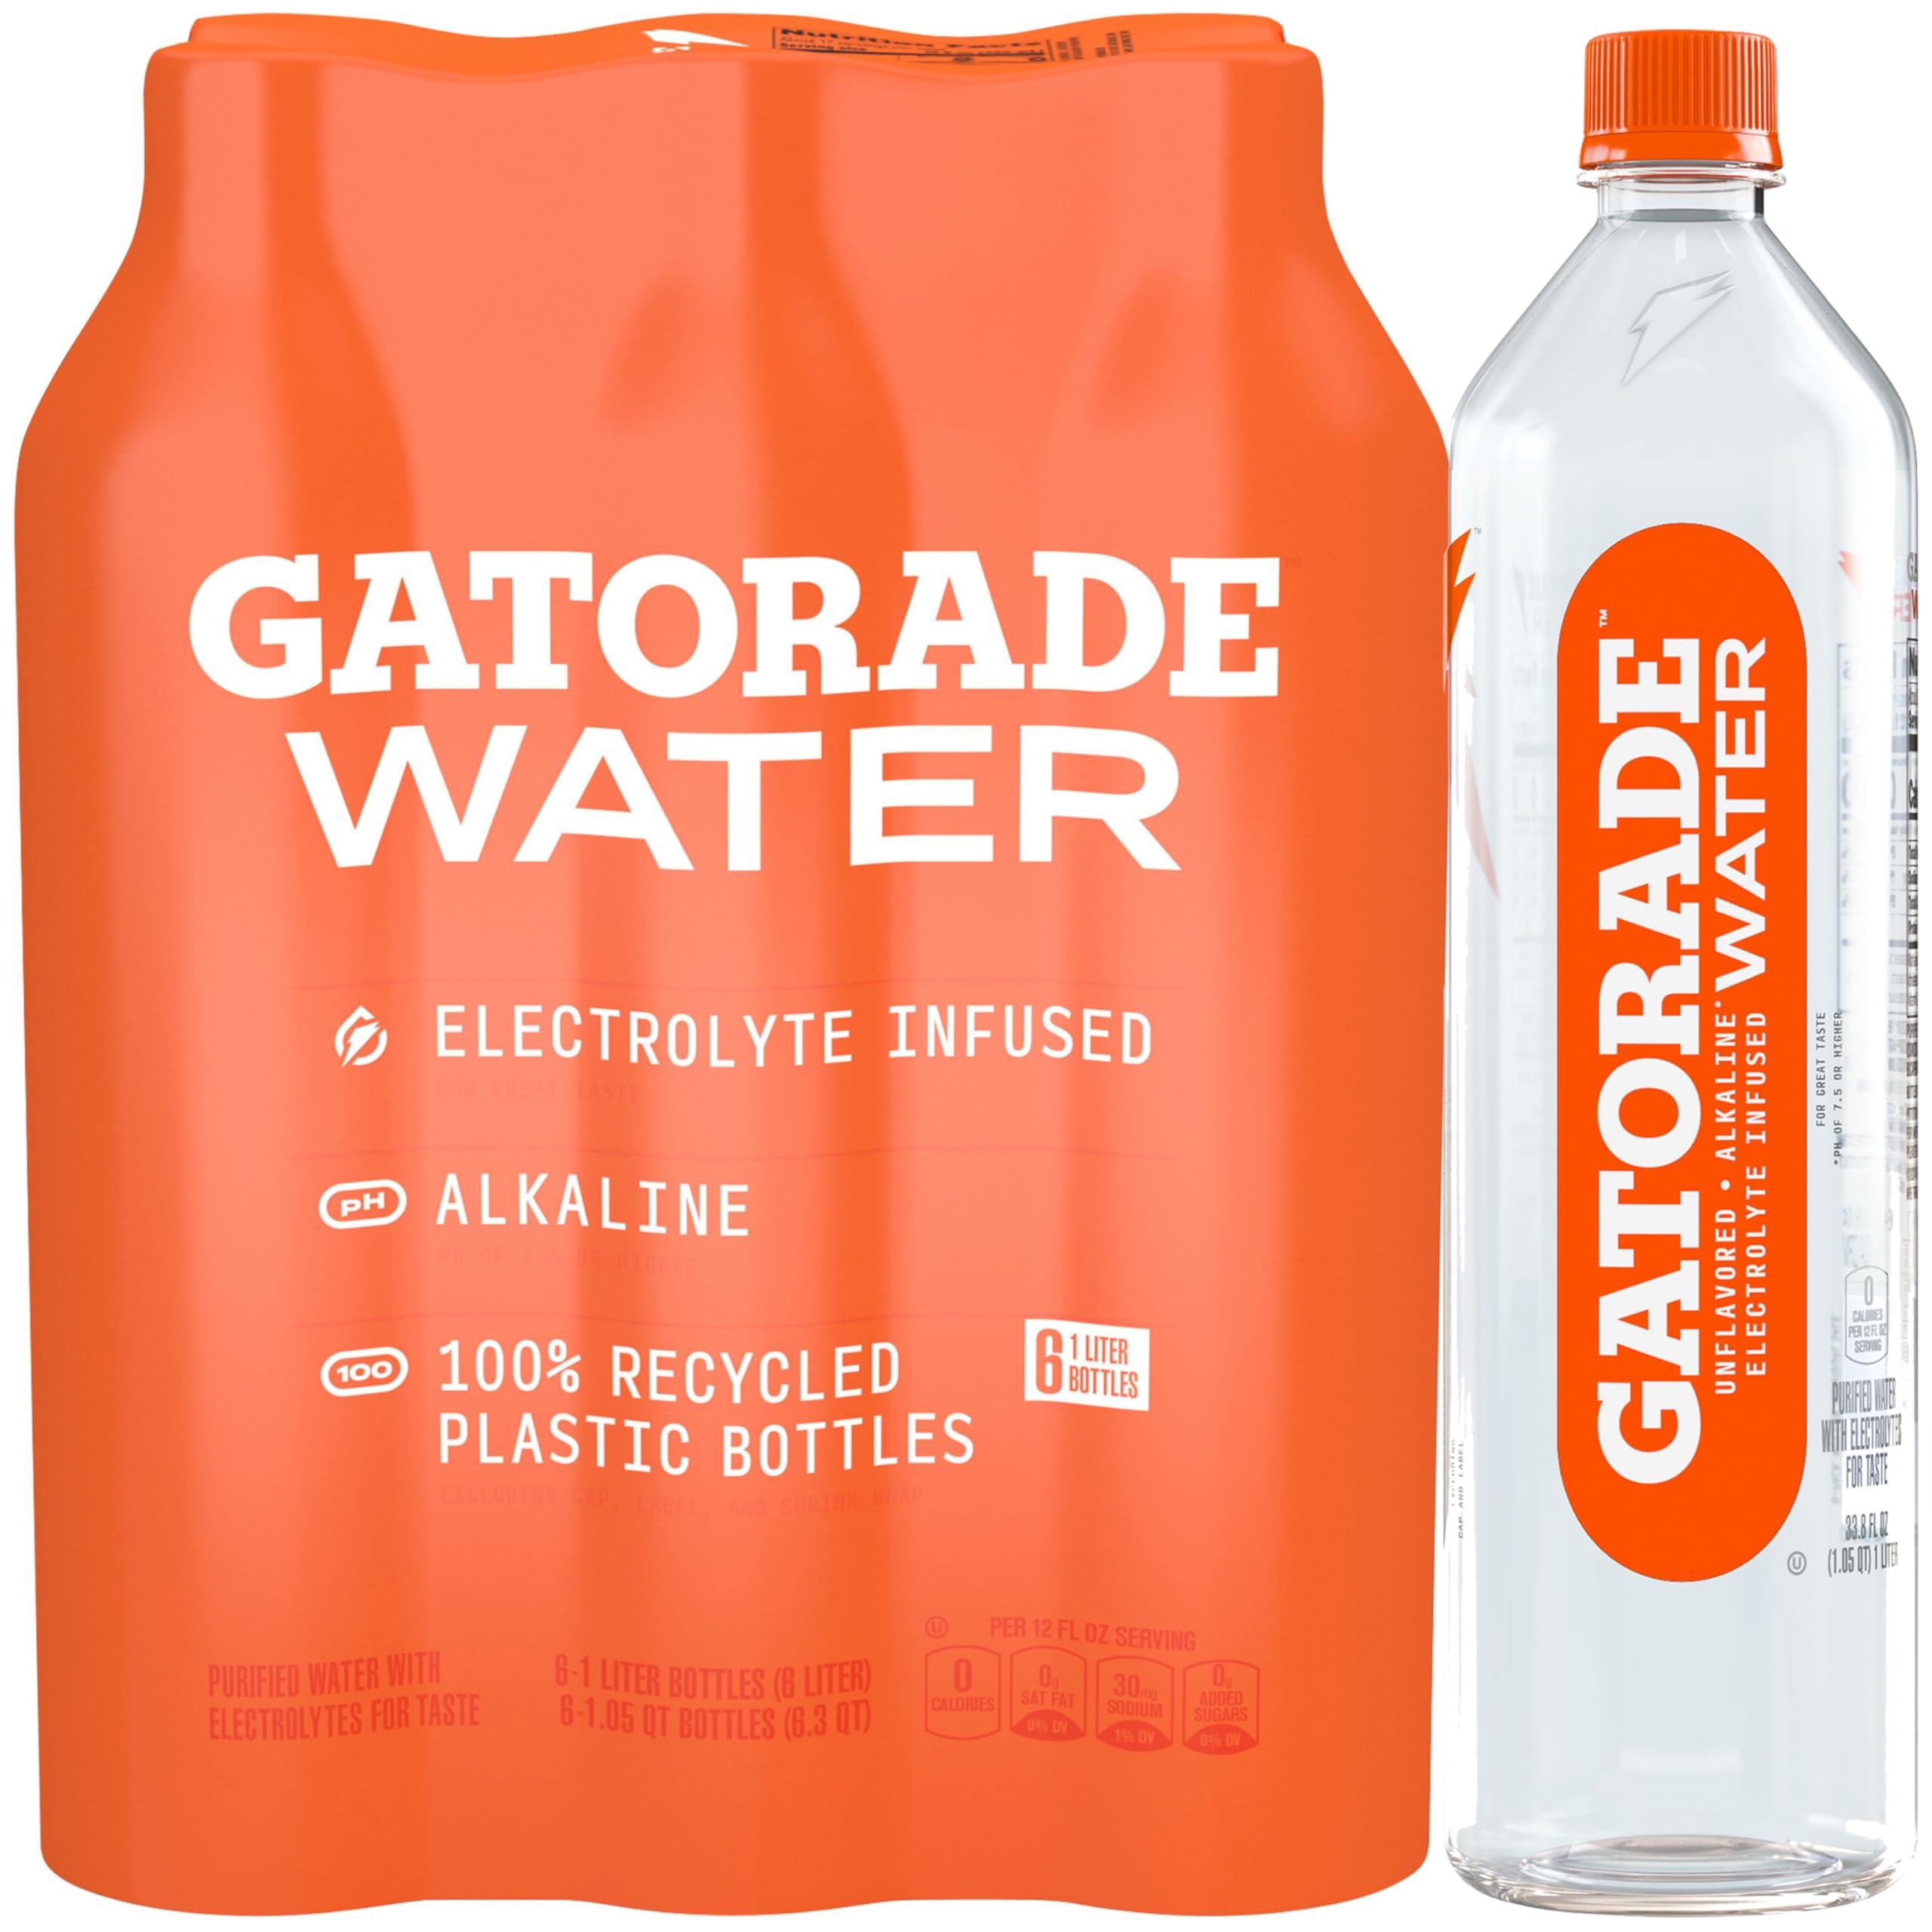
Item Name: Gatorade Water, 1L (Pack of 6)
Bullet Point 1: Includes 6 (1 L) Electrolyte Infused Alkaline Water from Gatorade
Bullet Point 2: Electrolyte infused for great taste
Bullet Point 3: Gatorade Purified Water: Unflavored hydration option
Bullet Point 4: Zero Calories
Bullet Point 5: 6 Count pack: Value pack for stocking up
Bullet Point 6: 1 liter bottles: Convenient size for on-the-go hydration
Bullet Point 7: Bottle made with 100% recycled plastic
Value: 202.8
Unit: Fl Oz

Price: 10.78